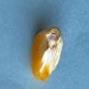
Maize quality: Bad